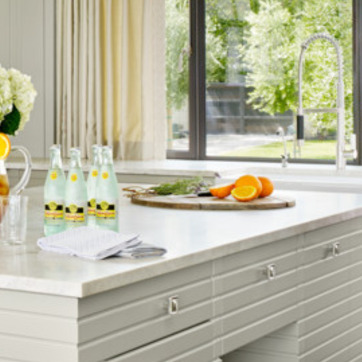
Material: food